Sara Ferrara

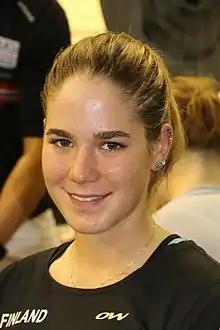
Ferrara in 2017

Sara Ferrara (born 24 July 1995) is a track cyclist from Finland. She was born in Monterrey, Mexico to a Mexican father and a Finnish mother.